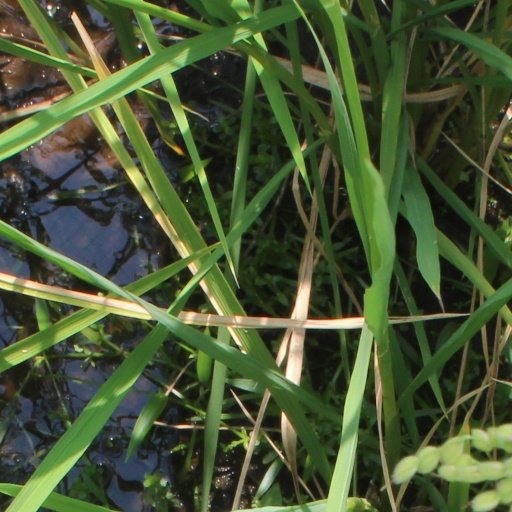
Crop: rice